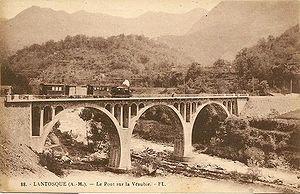
Tramway sur le pont du Martinet
Lantosque est une commune française située dans le département des Alpes-Maritimes, en région Provence-Alpes-Côte d'Azur.
Henry Lossier est un ingénieur civil suisse né à Genève en 1878 et mort en 1962.
Les Tramways des Alpes-Maritimes desservaient l'arrière pays niçois et les villes isolées de ce département montagneux et côtier. Le réseau donnait correspondance aux Chemins de fer de Provence.